Lady Enereta High School

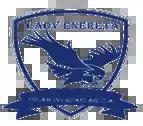

Lady Enereta High School is an independent Cambridge International high school located in Bindura, north of Bindura Town in Zimbabwe. It is located approximately from the city of Harare along the Bindura/Mt. Darwin highway (A11).